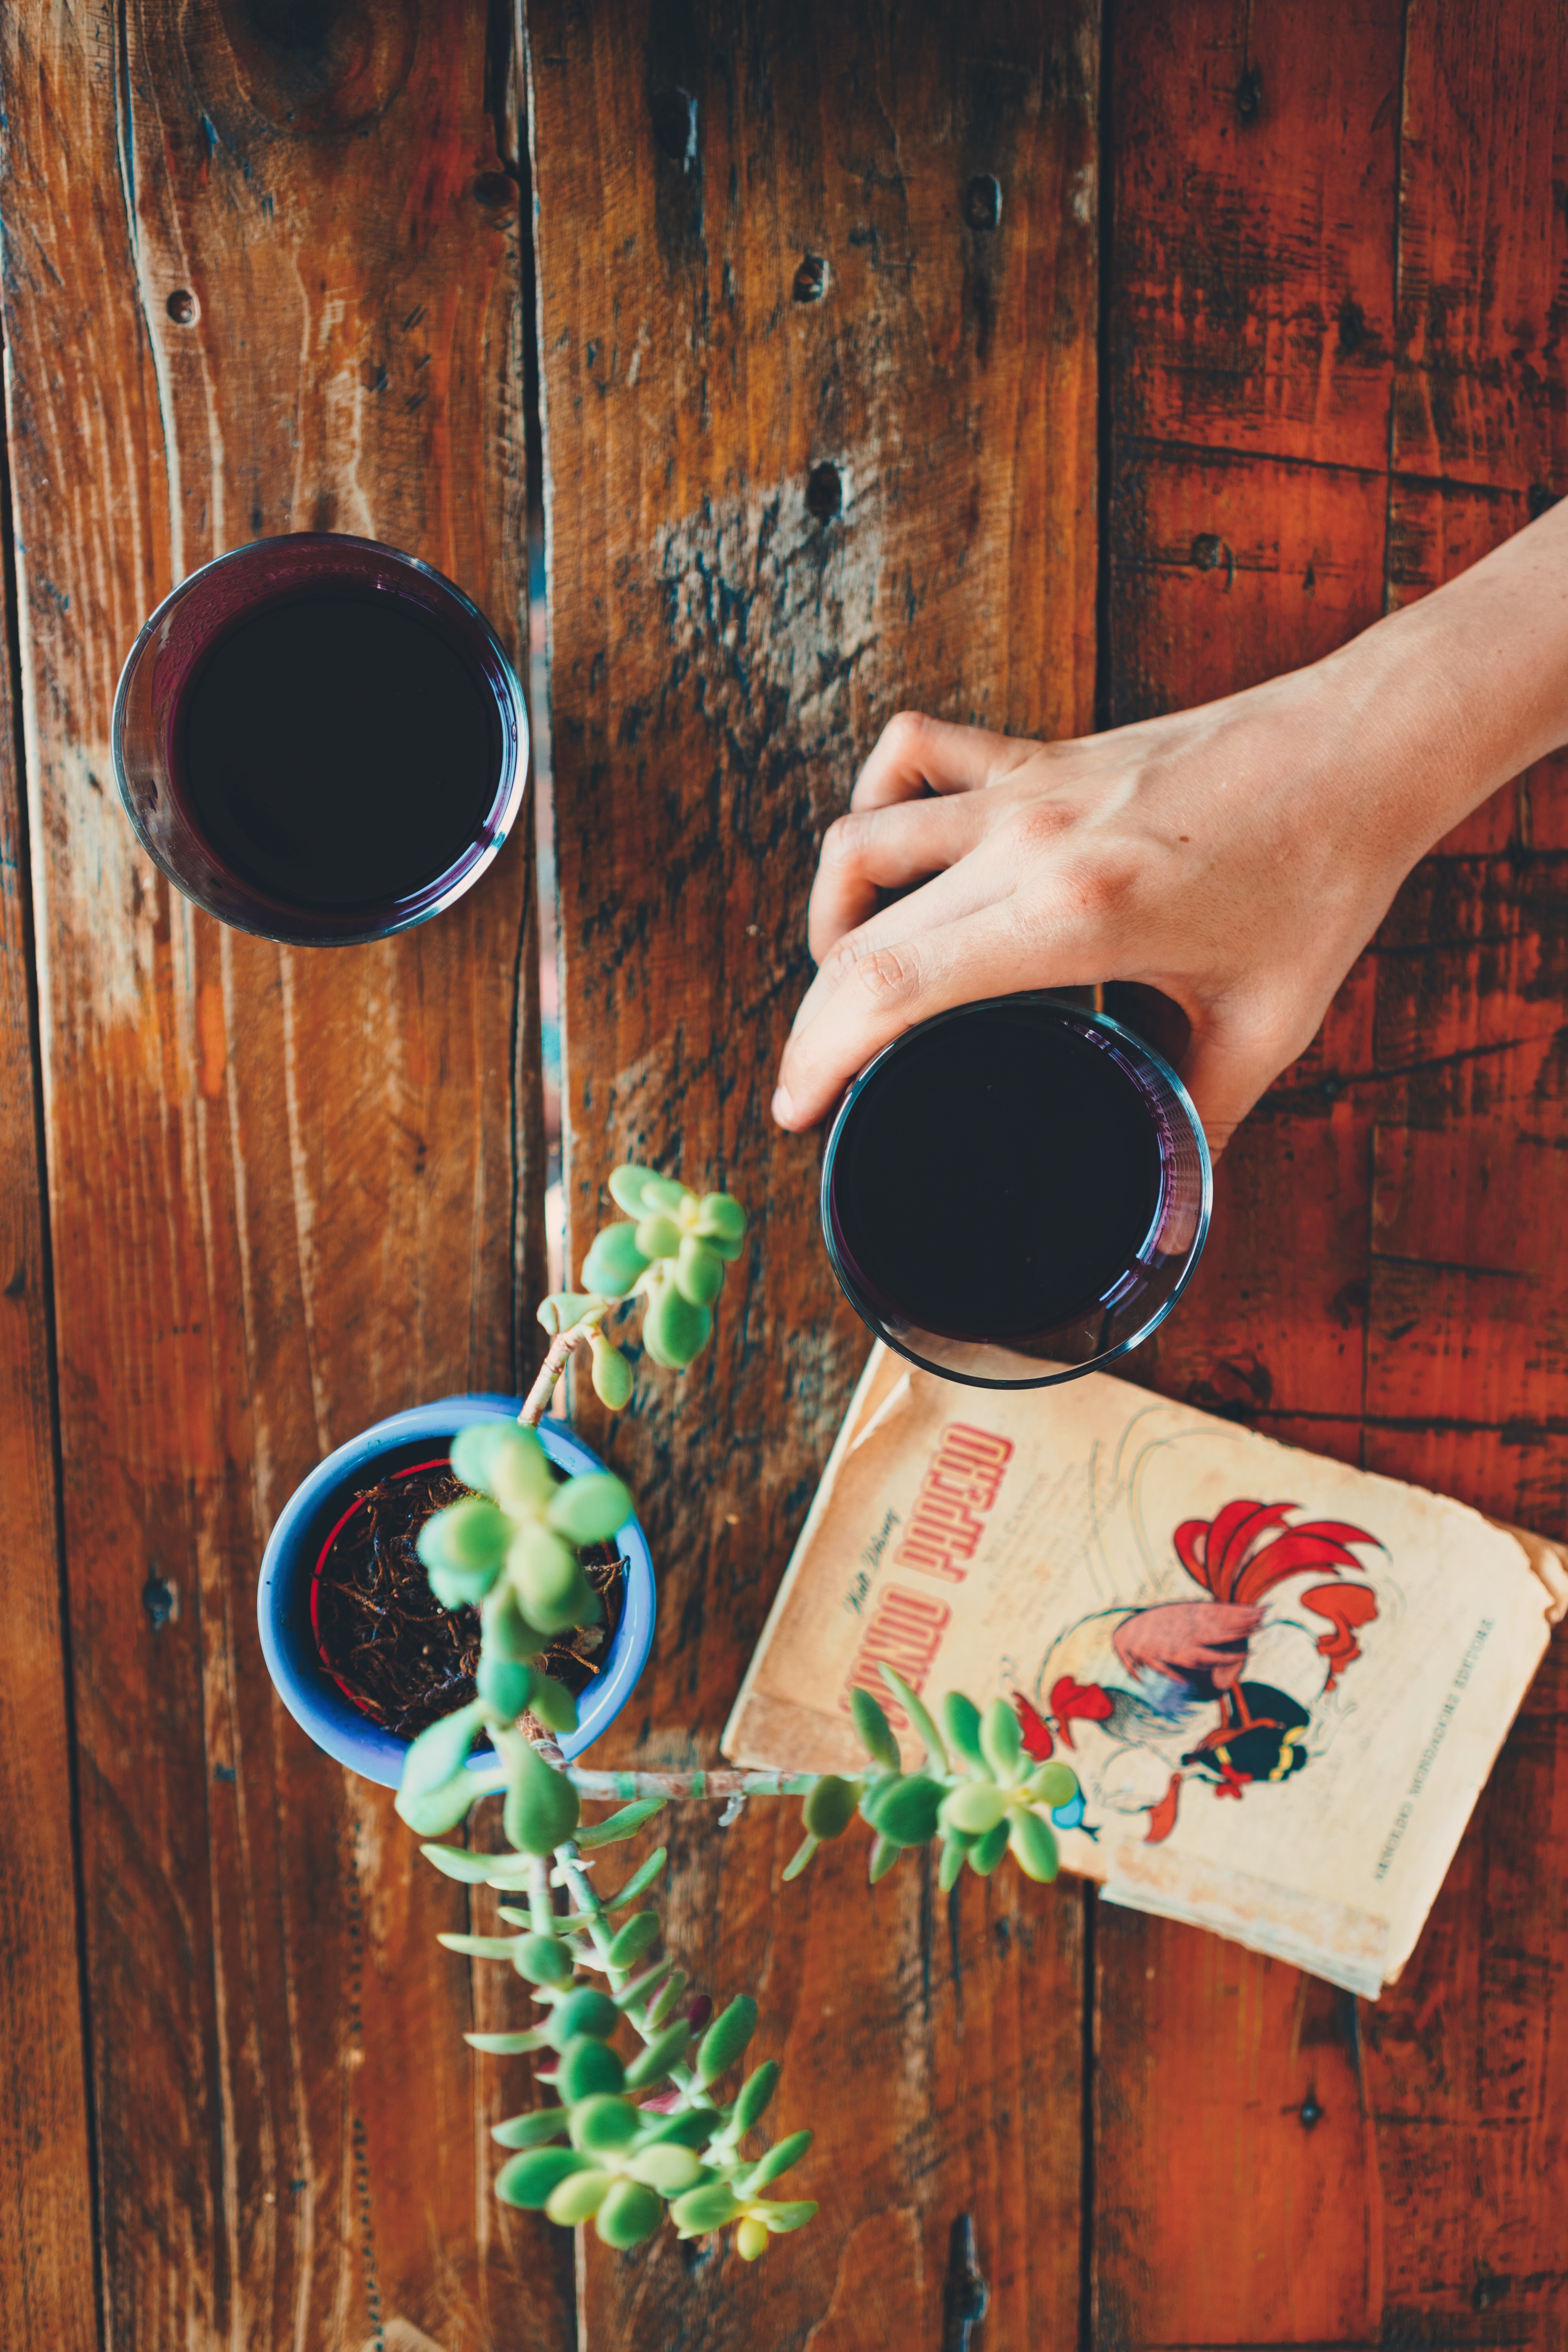
hand, red, color, painting, art